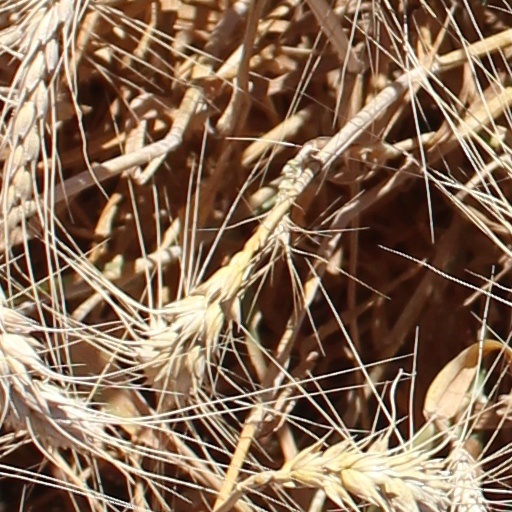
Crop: wheat